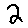
Label: 2